Wildlife of Gabon

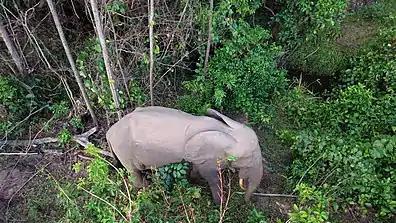
Forest elephant at the Langoué Baï, Ivindo National Park, Gabon

Gabon has important populations of many mammals including about 35,000 gorillas, 50,000 forest elephants and 64,000 chimpanzees. About a quarter of Africa's gorillas live in Gabon. Other large mammals include the hippopotamus, forest buffalo, bongo and red river hog. A variety of monkeys occur, including the endemic sun-tailed monkey, and the near-endemic mandrill and white-collared mangabey (here near-endemic meaning most of the individuals of these species are in Gabon, but that they also occur in the neighbouring countries as well). Carnivorous mammals include the leopard, golden cat, and various jackals, mongooses, genets and civets. The last lion was killed in 1996 in the savannahs of the east of the country. The West African manatee is found along coasts and large rivers while the humpback whale breeds offshore.